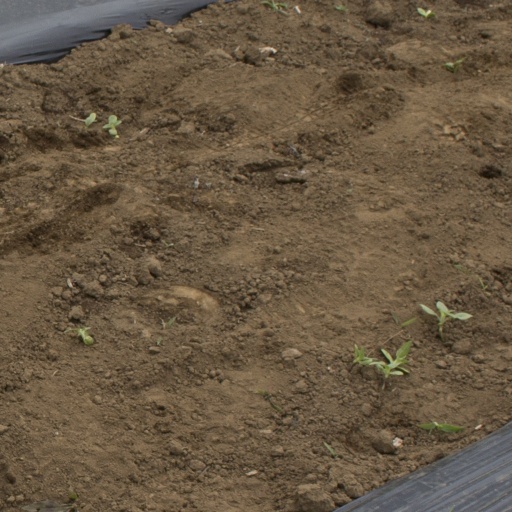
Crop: Jerusalem artichoke